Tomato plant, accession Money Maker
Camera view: bottom (45 deg); turntable rotation: 180 degrees
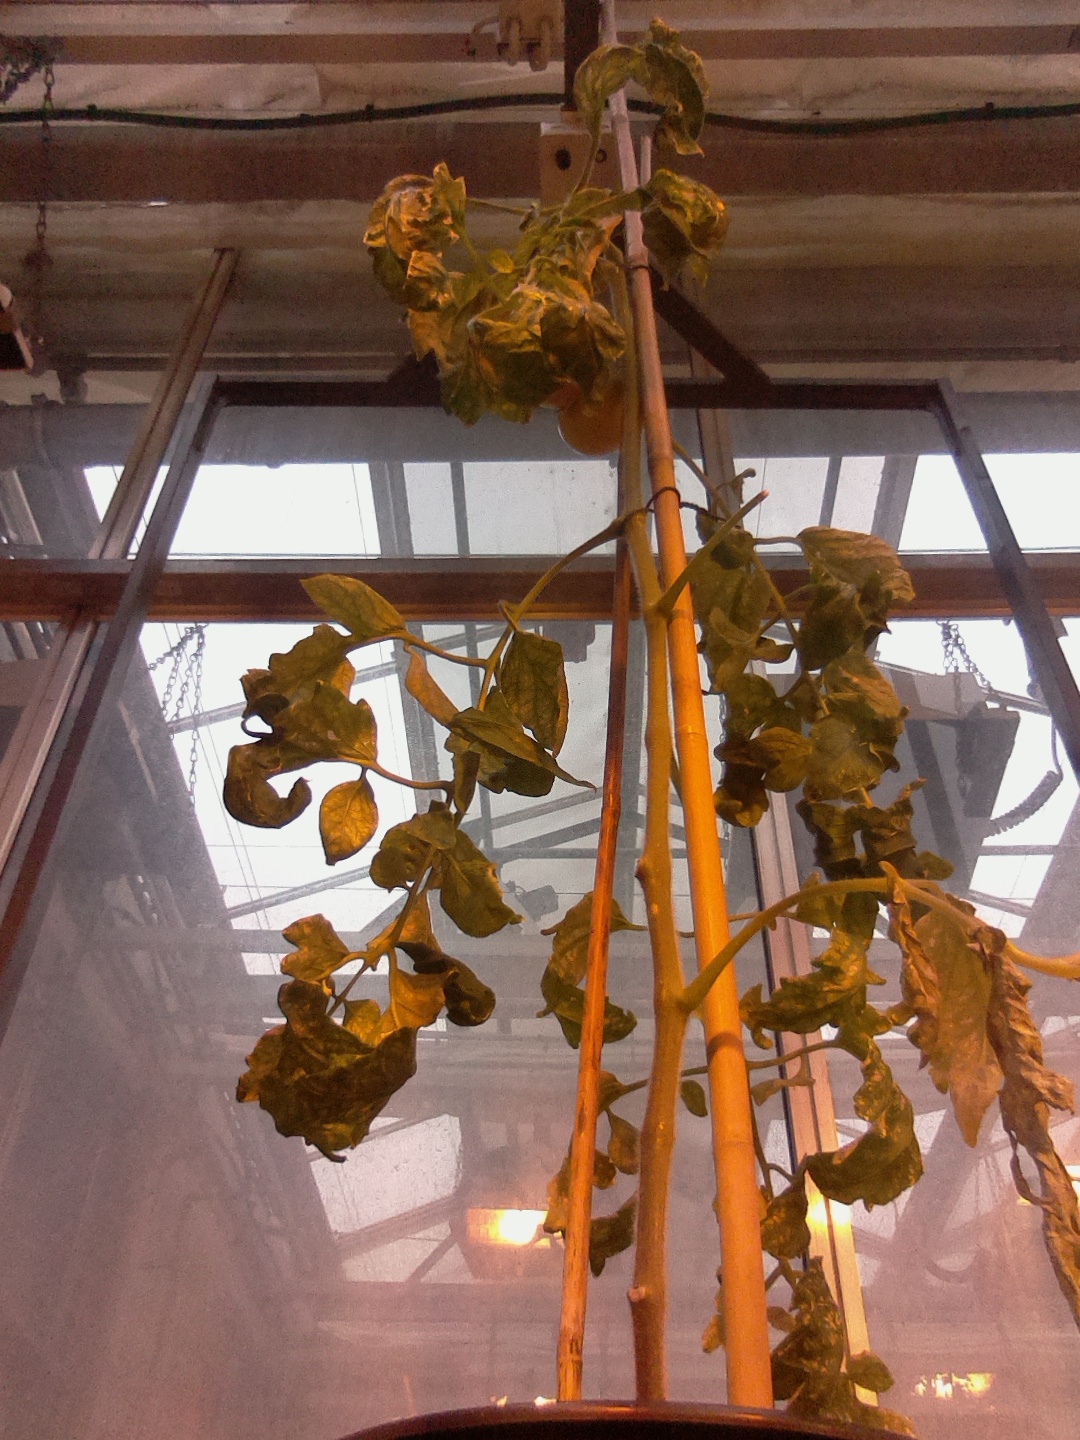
BBCH growth stage 80: fruits start showing typical ripe color (orange -> red)